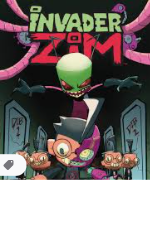
Portrait style: Cartoon Portrait